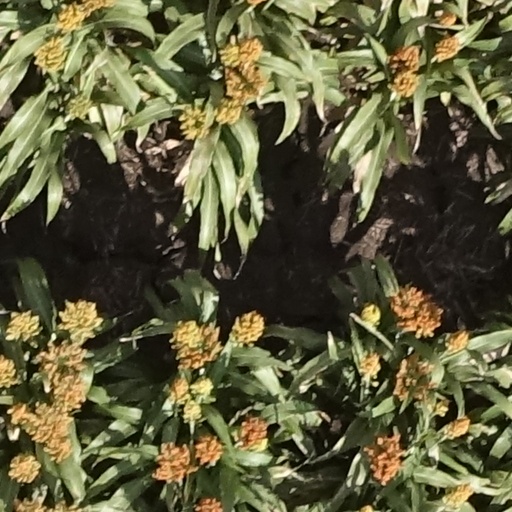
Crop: sorghum